Fencing

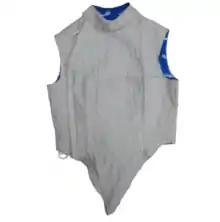
A foil lamé conductive vest

In Épée, the A and B lines run up separate wires to the tip (there is no lamé). When the tip is depressed, it connects the A and B lines, resulting in a valid touch. However, if the tip is touching the opponents weapon (their C line) or the grounded strip, nothing happens when it is depressed, as the current is redirected to the C line. Grounded strips are particularly important in Épée, as without one, a touch to the floor registers as a valid touch (rather than off-target as in Foil).